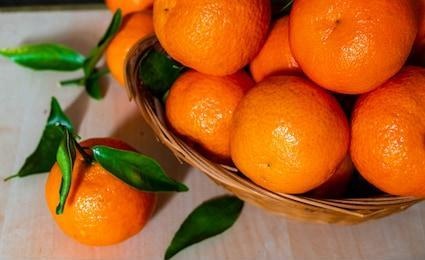
Label: mandarine